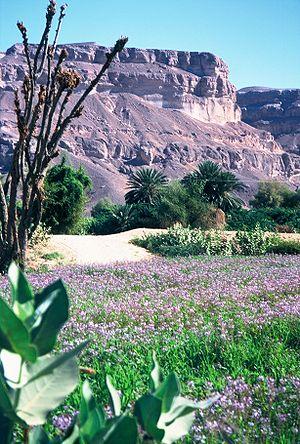
L'Hadramaout est la région orientale désertique du Yémen, au sud de la péninsule arabique, ouverte sur le golfe d'Aden, frontalière du Rub al-Khali, et de la région du Dhofar.
L'Arabie préislamique désigne la péninsule arabique avant le VIIᵉ siècle, soit avant l'apparition de l'islam, incluant la préhistoire et l'histoire de cette région. Dans l'Antiquité, à l'époque de l'Empire romain, les auteurs gréco-latins divisent l'Arabie en trois régions distinctes : l'« Arabie Heureuse », au Sud, qui correspond au Yémen actuel ; l'Arabie centrale, peuplée de nomades et de sédentaires et qui vivent dans l'orbite de l'Arabie Heureuse ; et l'Arabie pétrée, sous influence des Empires byzantin et perse.